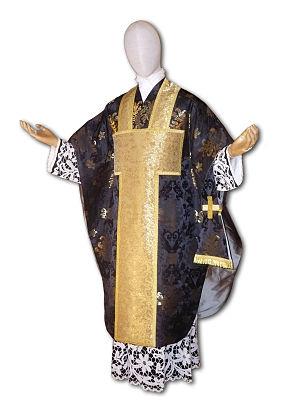
Chasuble borromée Italiano: Casula borromea